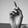
ASL letter: D